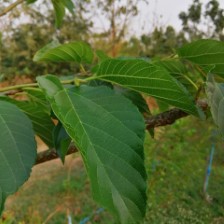
Variety: WhiteKing